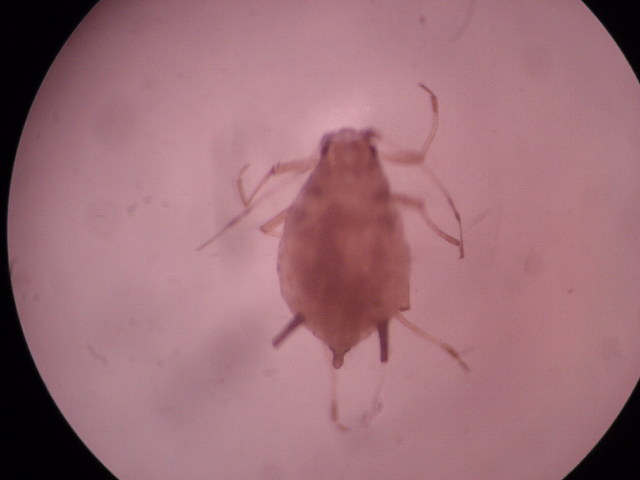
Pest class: green_peach_aphid